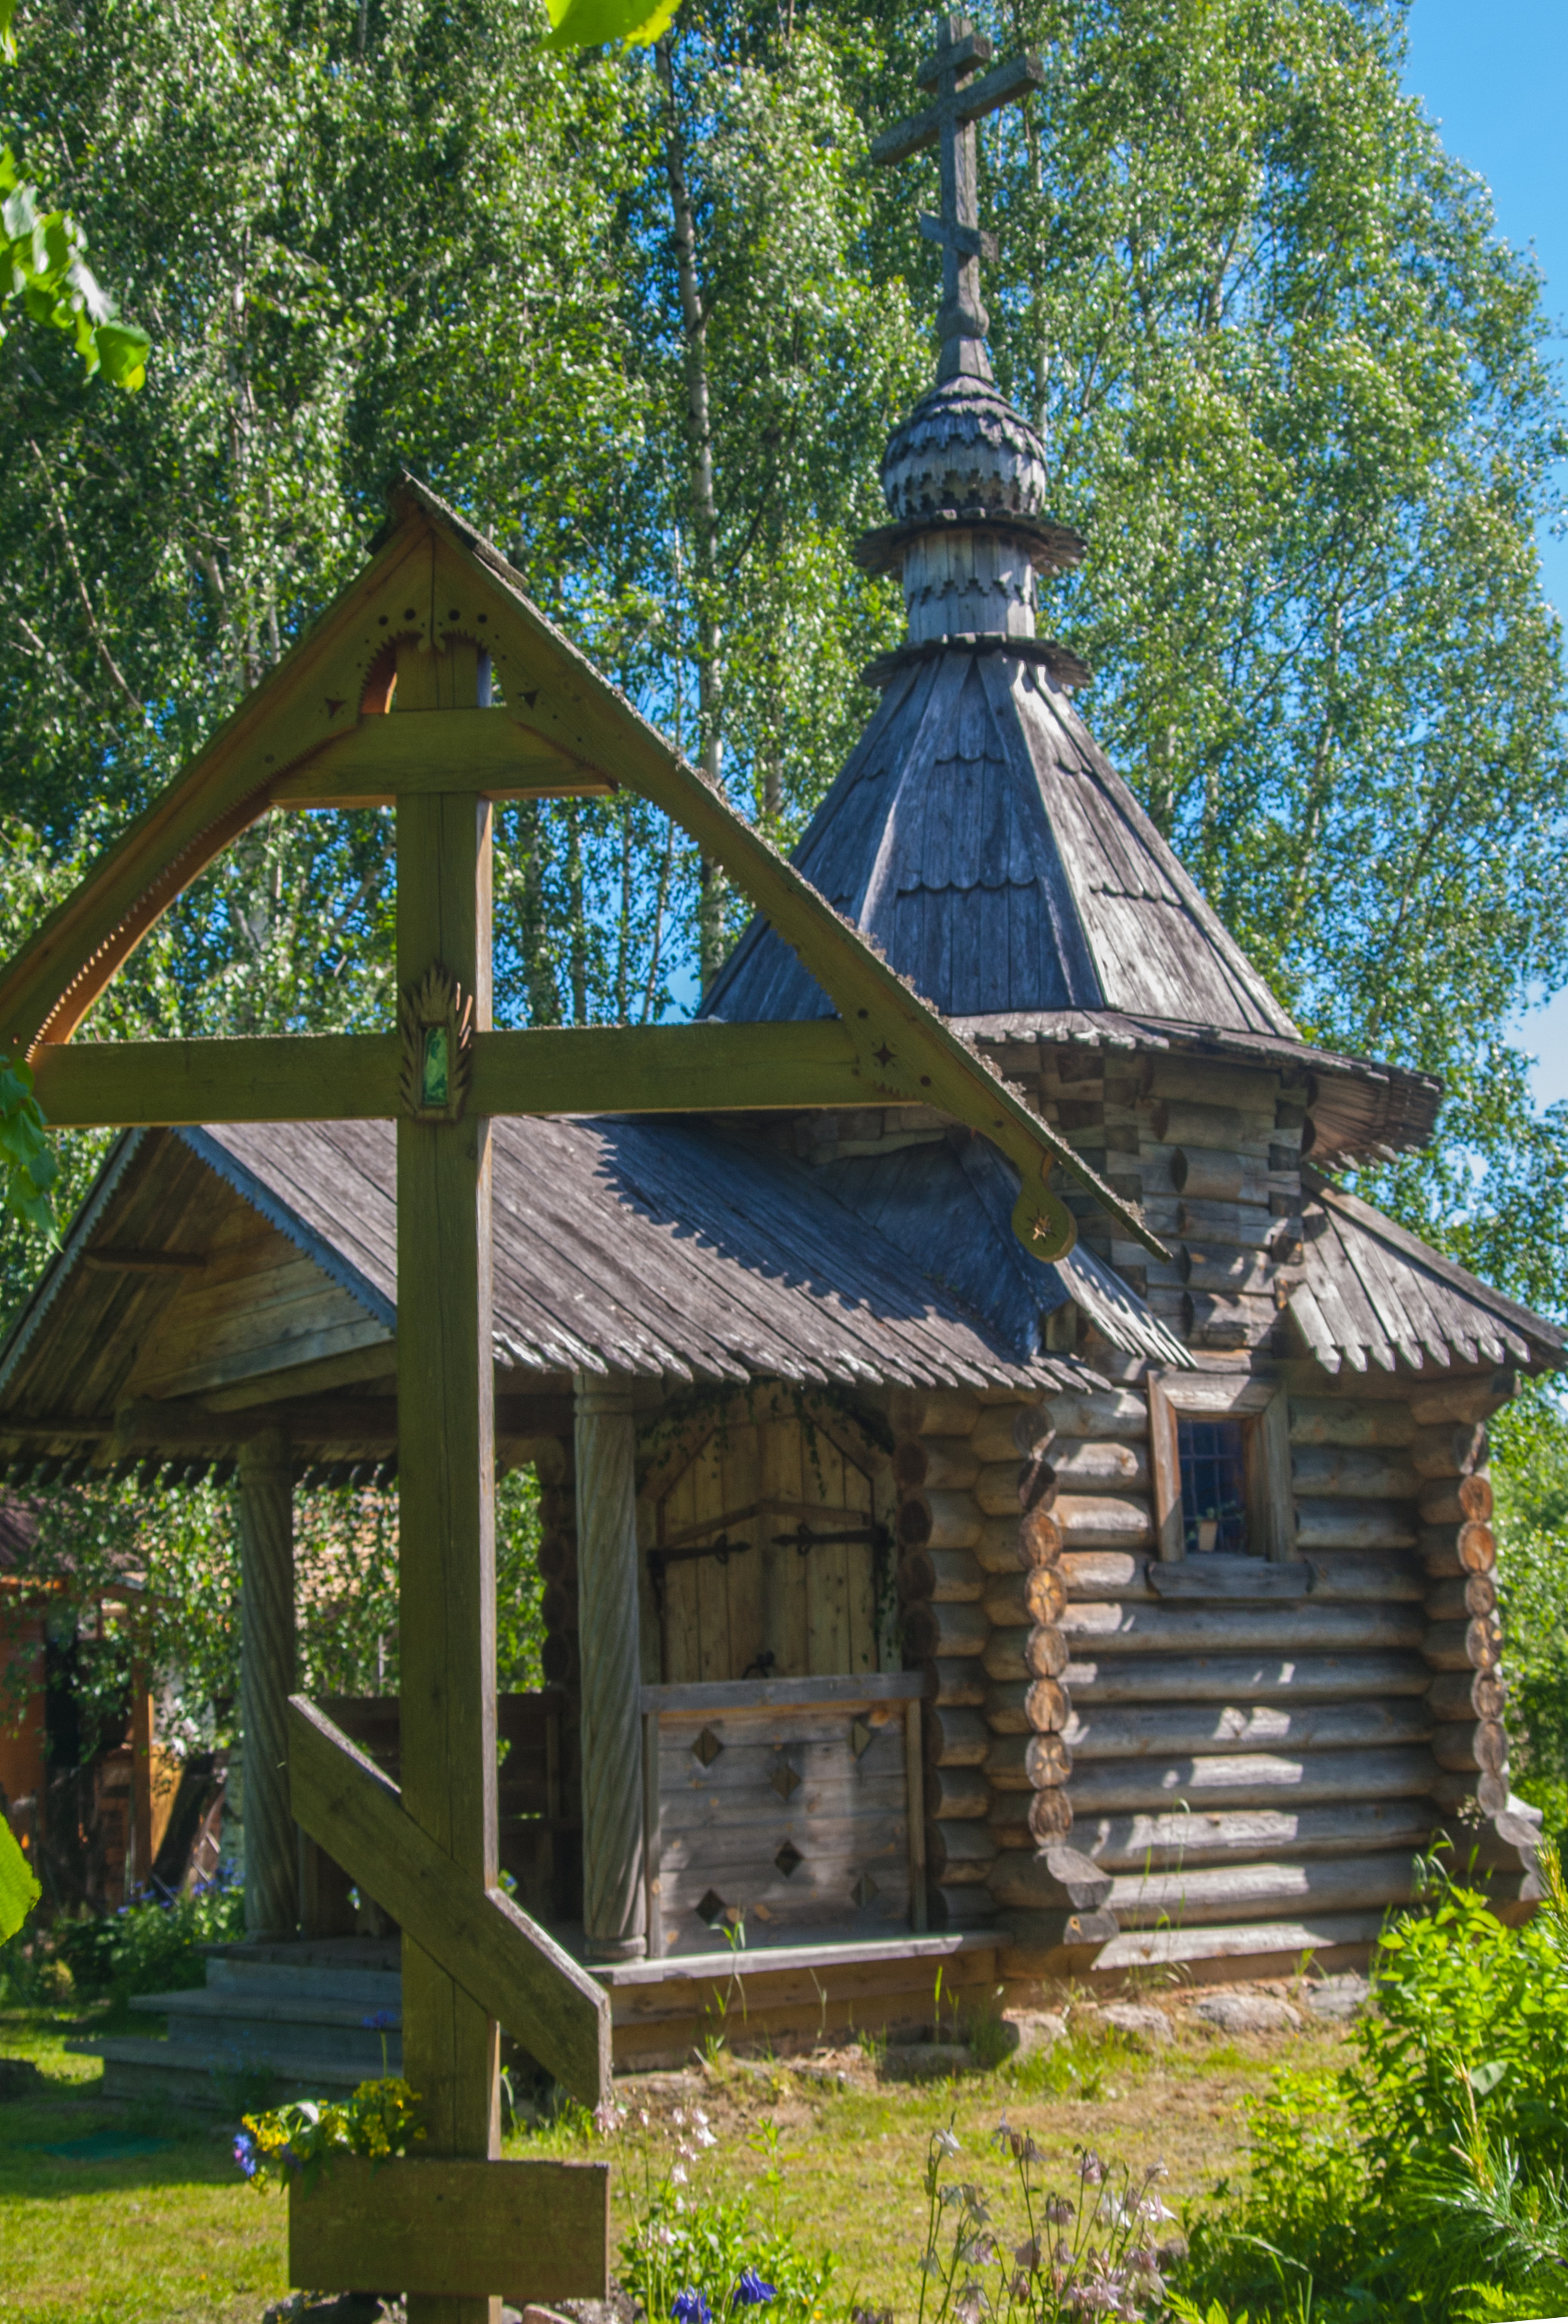
church, house, building, cottage, roof, tree, log cabin, home, architecture, shed, landscape, gazebo, plant, shack, hut, outdoor structure, landscaping